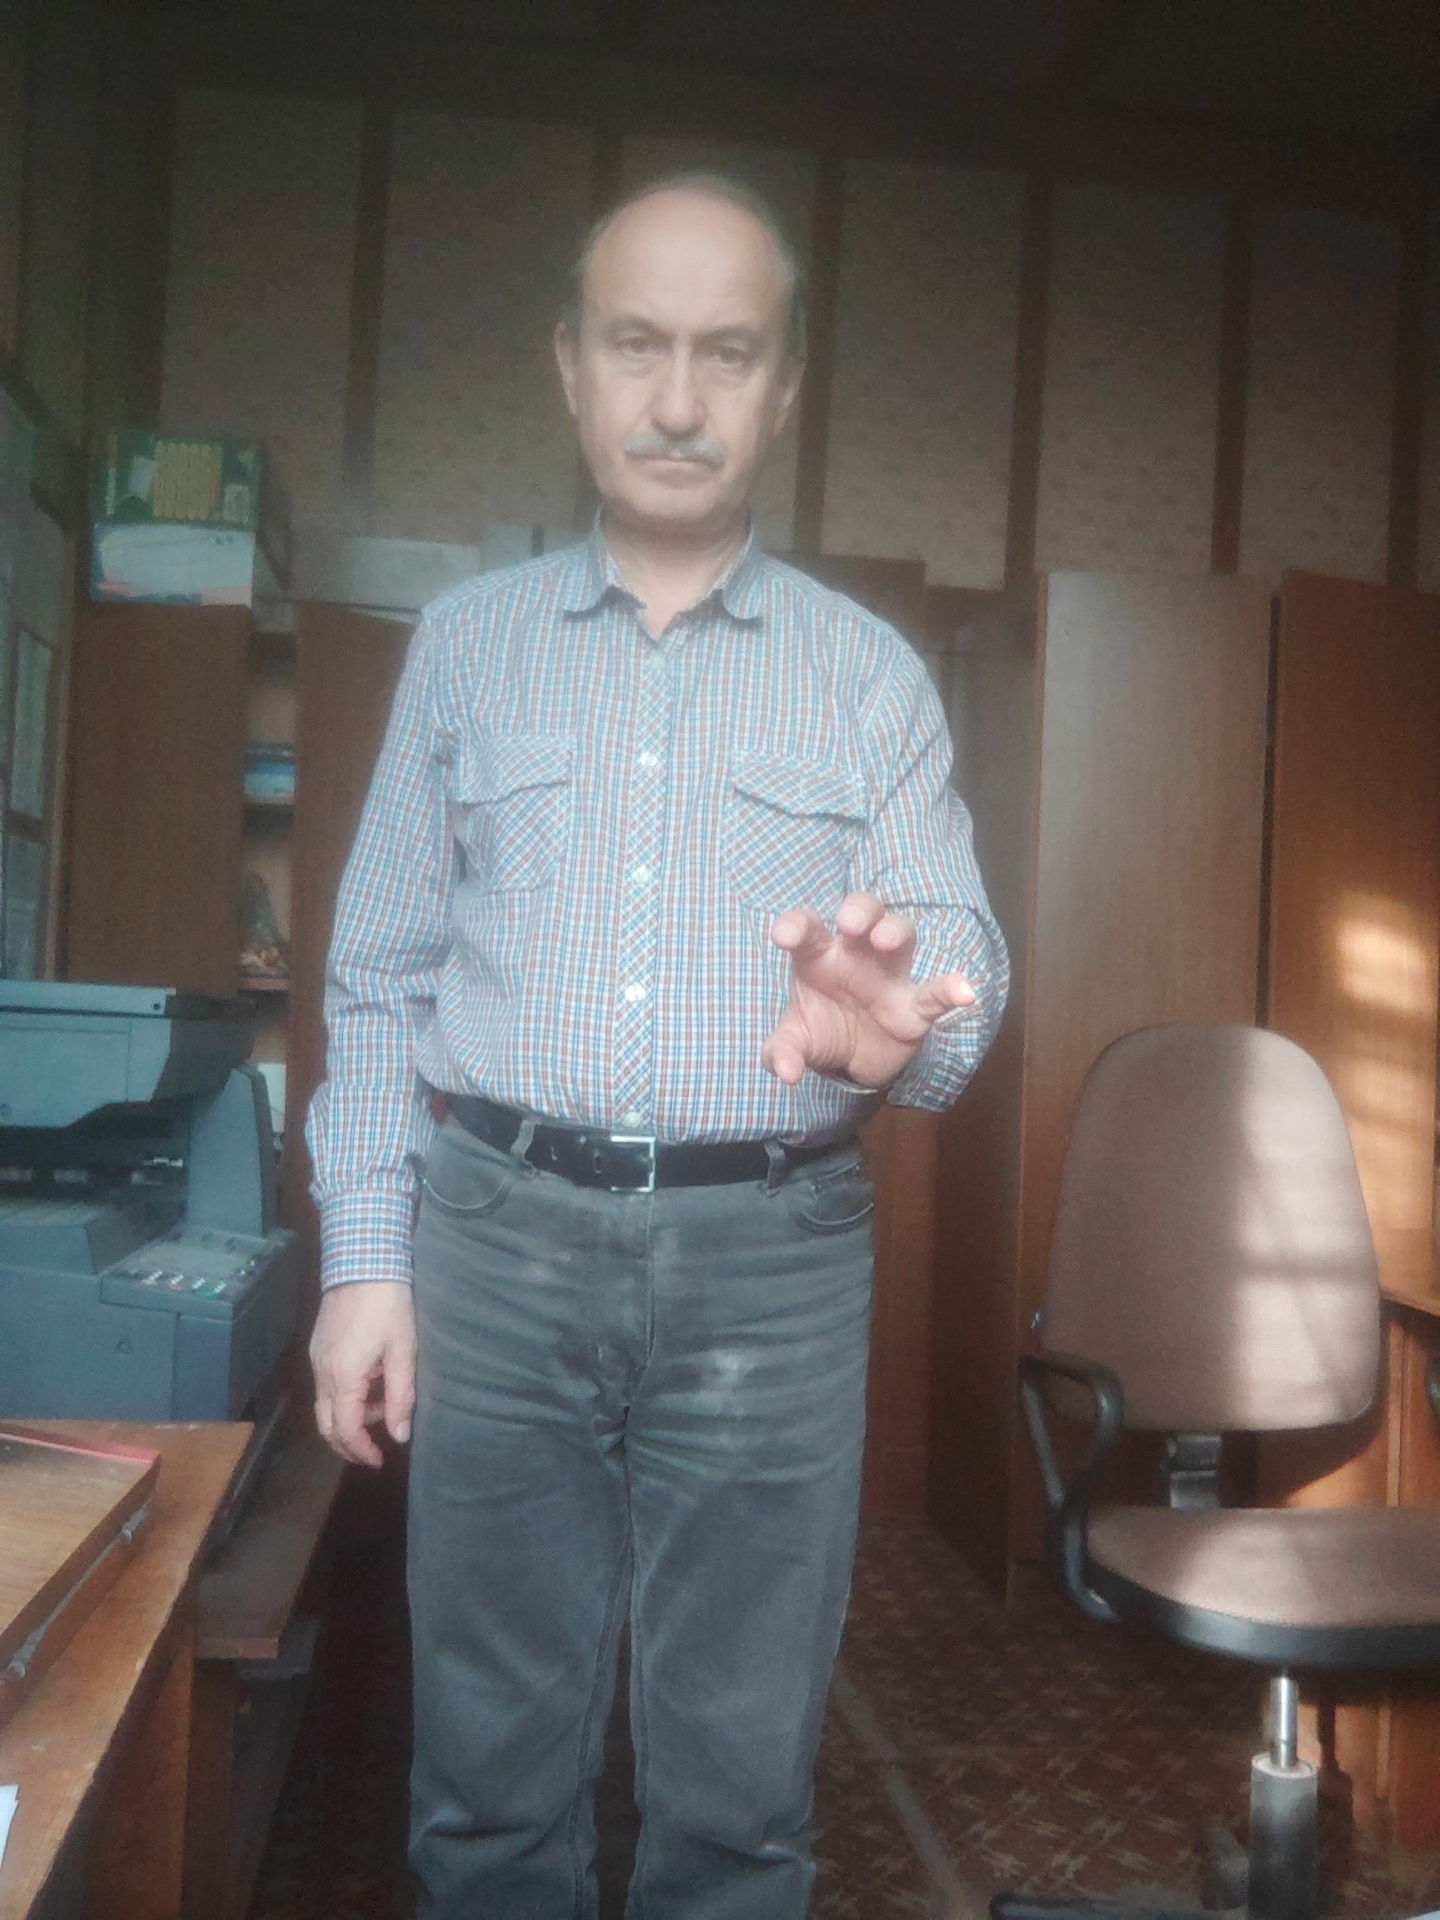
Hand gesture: grabbing